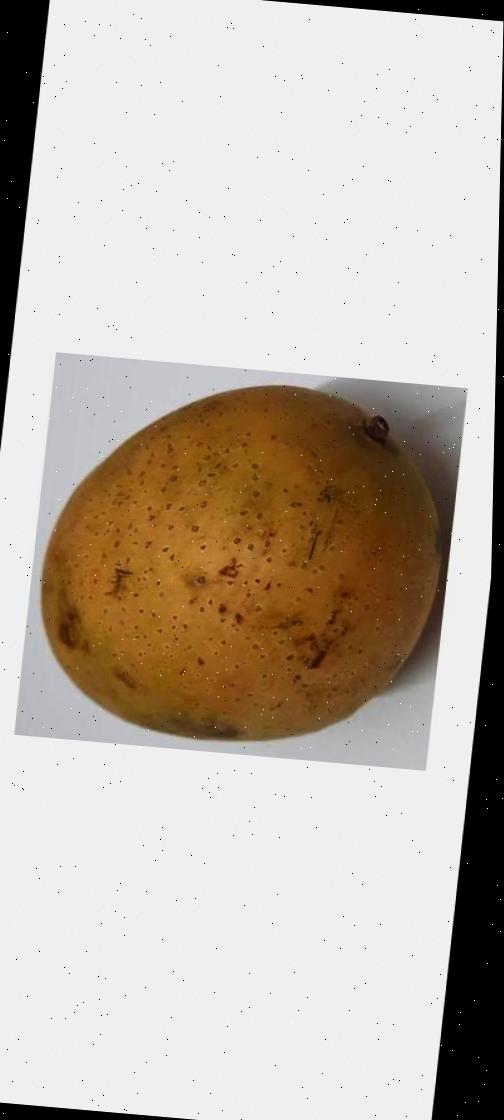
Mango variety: Ashshina Classic